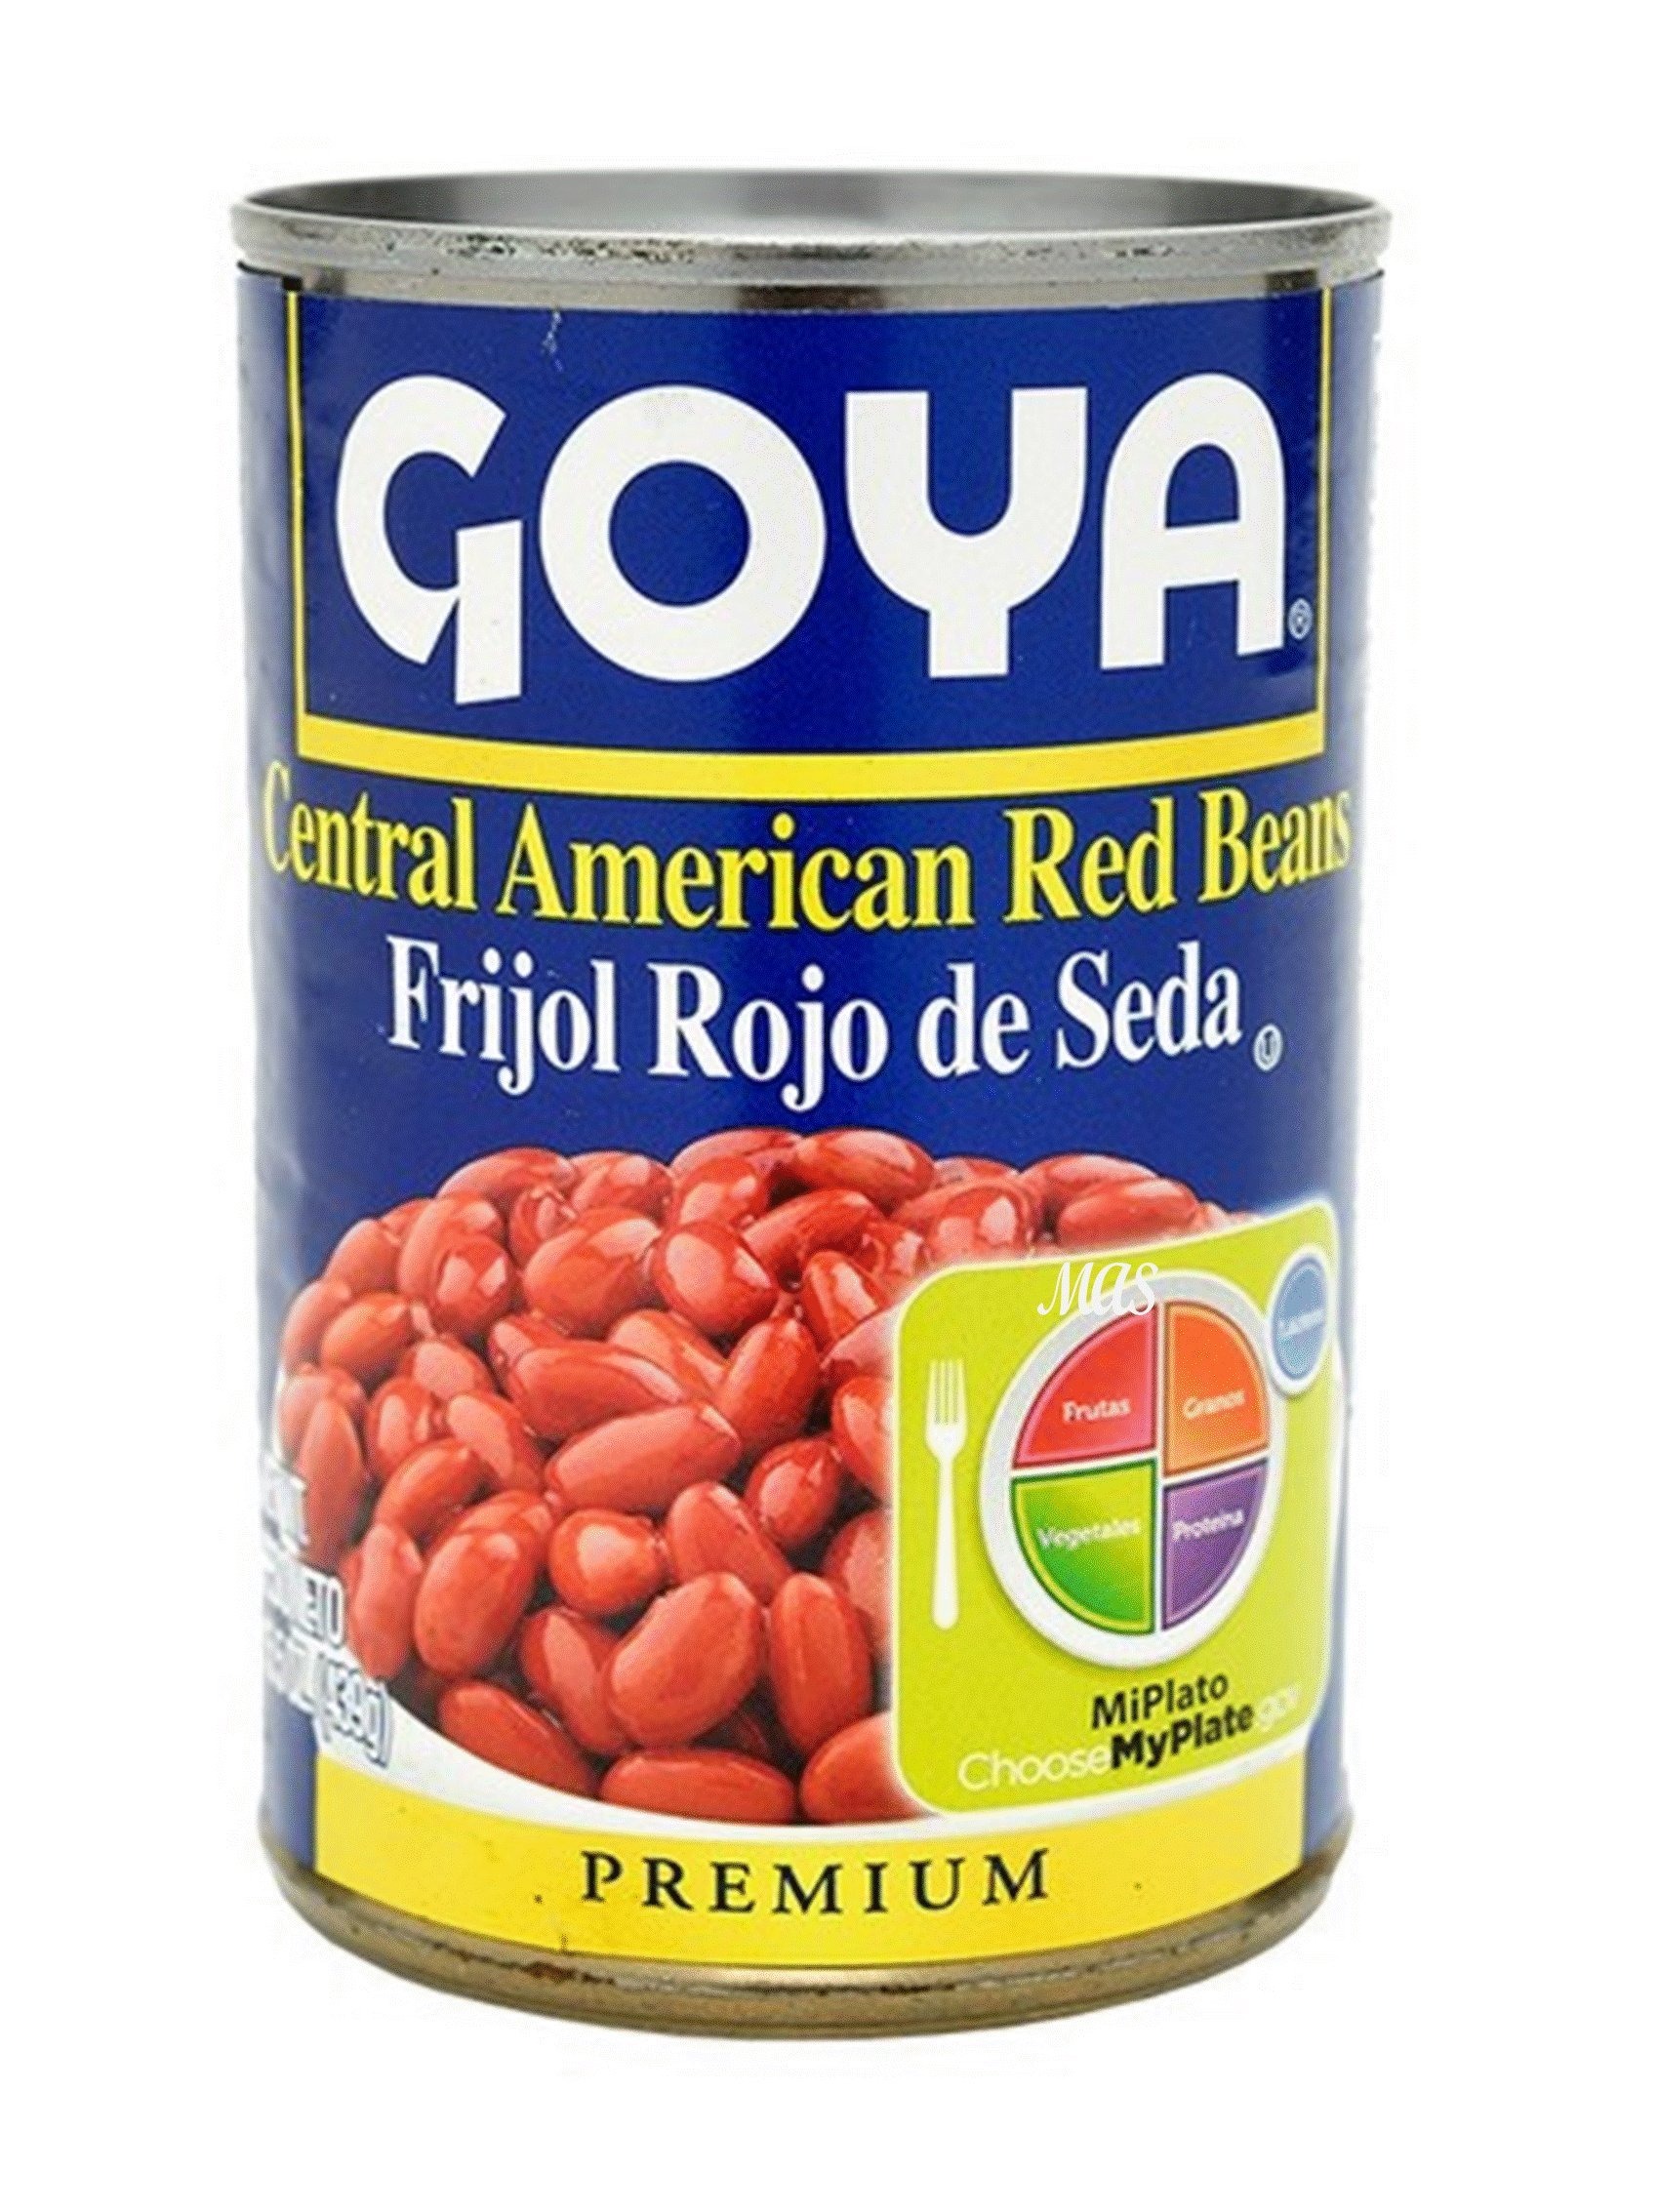
Item Name: Goya Kidney Beans, 15.5 Ounce
Bullet Point 1: Support Local Market
Bullet Point 2: The Perfect Choice
Bullet Point 3: Popular with Vegans
Bullet Point 4: Gluten-Free
Bullet Point 5: If it's Goya... it has to be good!
Product Description: Goya Kidney Beans
Value: 15.5
Unit: Fl Oz

Price: 1.59